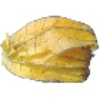
Label: physalis_with_husk